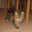
Label: cat